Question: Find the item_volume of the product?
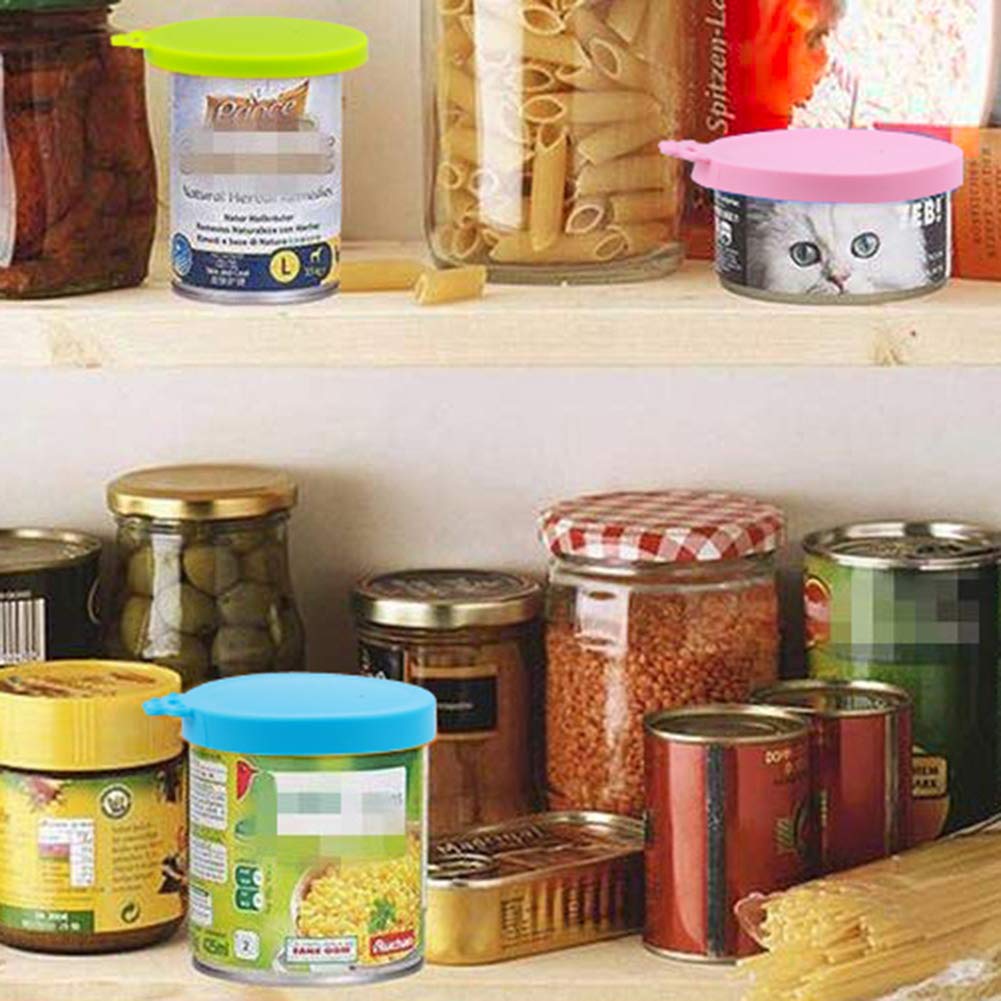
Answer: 25.0 millilitre